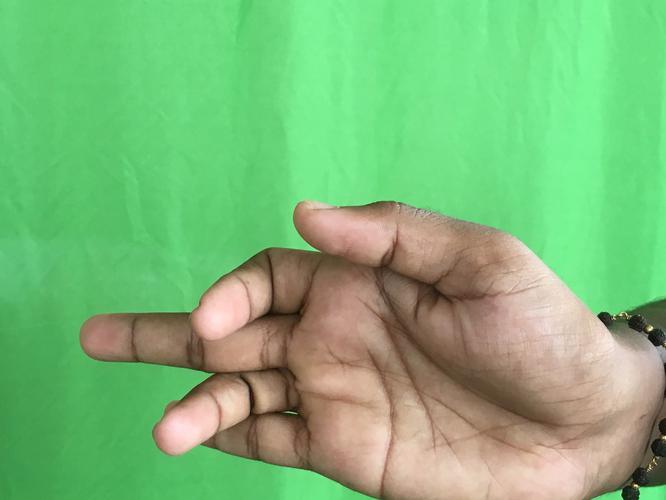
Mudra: Shukatundam
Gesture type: single_hand